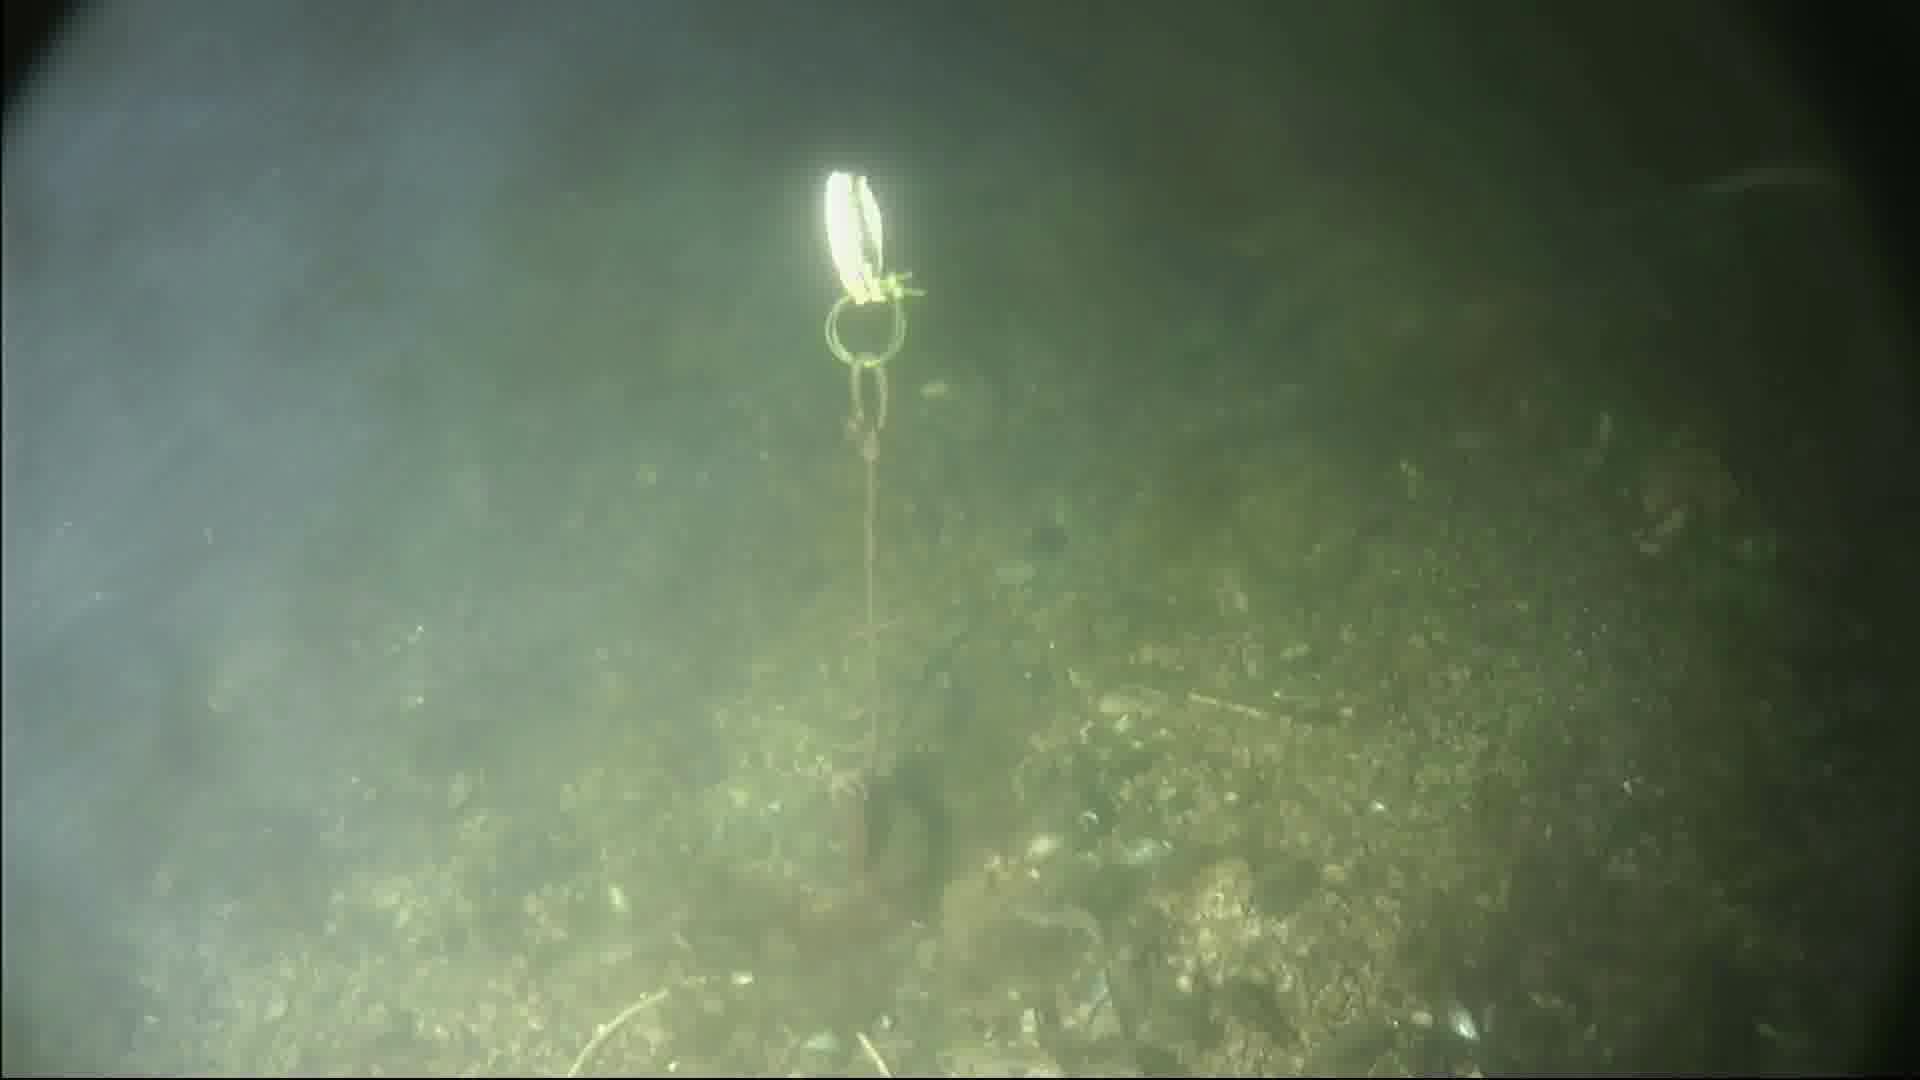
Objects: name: small_fish